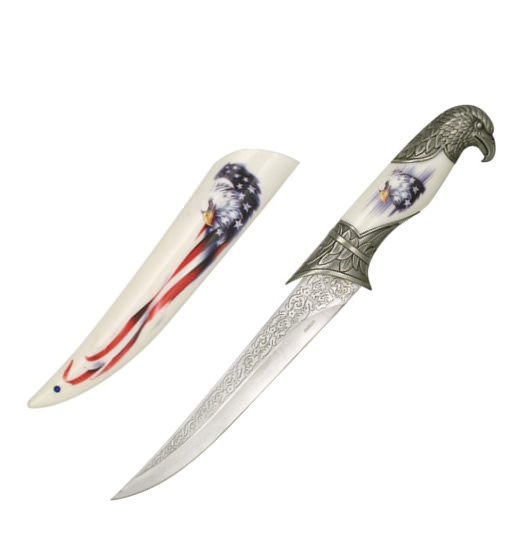
Collector's Patriotic Eagle Fixed Blade Hunting Knife Bowie
Brand: Tophatter's Inc.
A Bald Eagle Bowie with American Pride on the scabbard. Features a carved blade. Features: Overall Length: 13.5 Inches Blade Length: 7-3/4 Etched on both sides Blade Material: Stainless Steel Handle Material: Faux Ivory with Silver finished Metal Eagle & Trim Scabbard: Faux Ivory
Category: Arts & Entertainment > Hobbies & Creative Arts > Collectibles > Collectible Weapons > Collectible Knives > Fixed Blade Collectible Knives